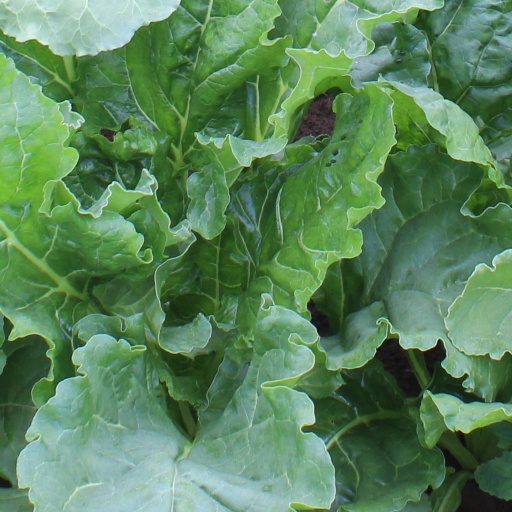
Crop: sugar beet